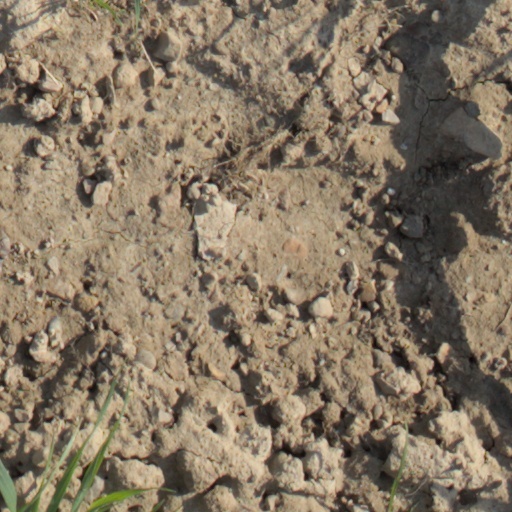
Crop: wheat